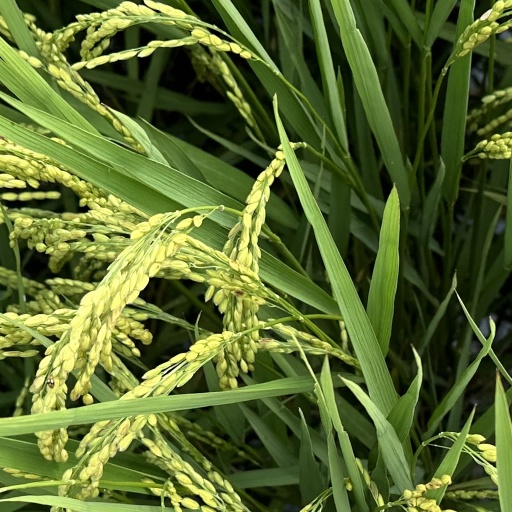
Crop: rice